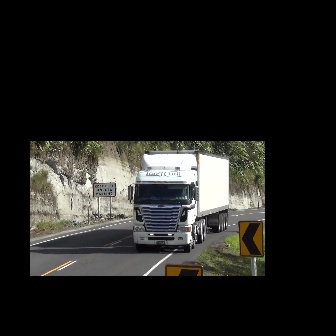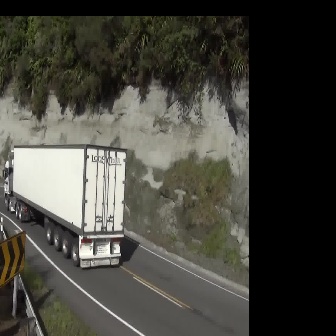
  Please identify the target specified by the bounding box [127,150,229,252] in the first image and locate it in the second image. Return the coordinates in [x_min,y_min,x_max,y_max] format.
Answer: [1,143,126,268]